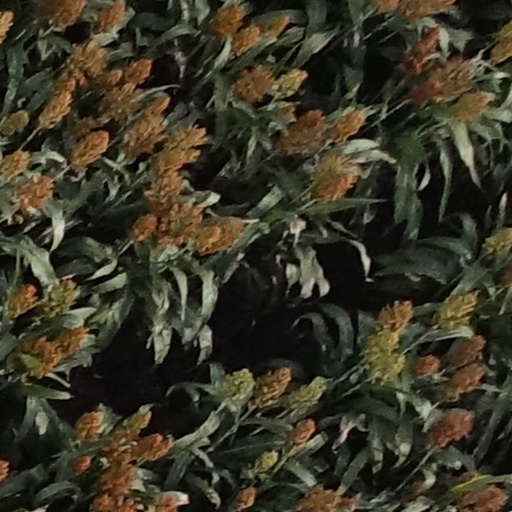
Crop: sorghum